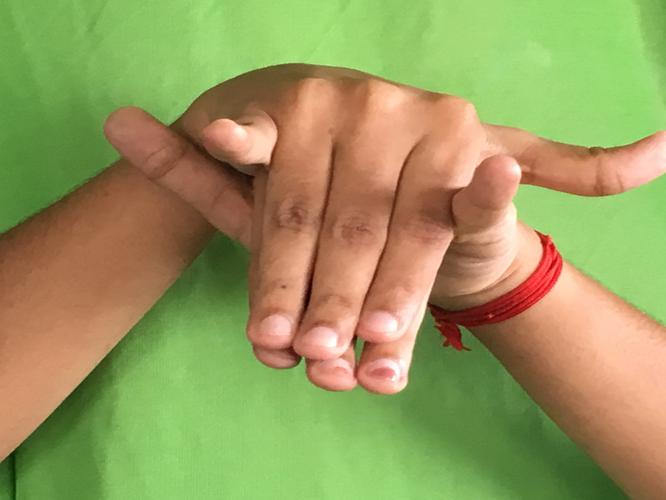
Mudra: Varaha
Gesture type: double_hand